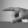
ASL letter: P